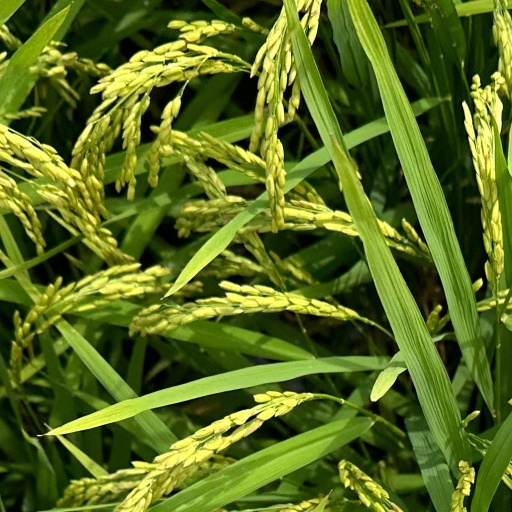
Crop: rice